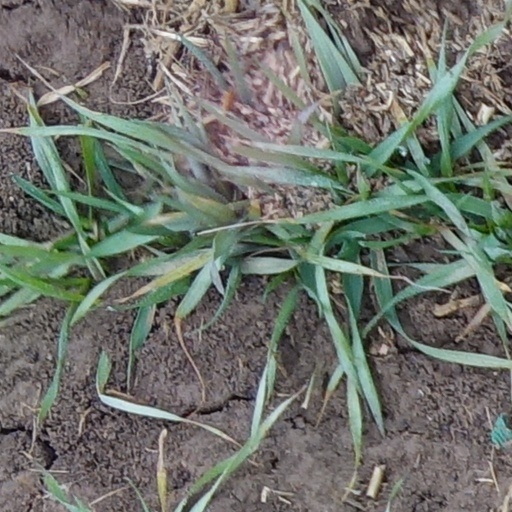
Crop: wheat